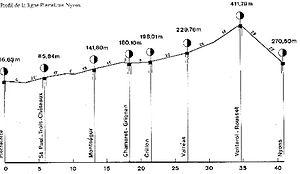
Profil de la ligne de chemin de fer de Pierrelatte à Nyons
La ligne de Pierrelatte à Nyons est une ancienne ligne de chemin de fer française à écartement standard et à voie unique non électrifiée, des départements de la Drôme et du Vaucluse. Elle a été fermée en 1951 et déclassée en 1954.